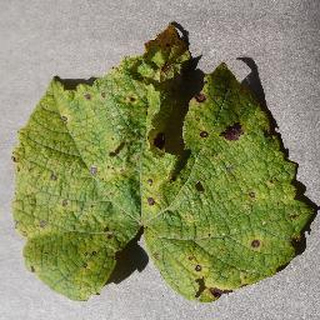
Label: grape_leaf_blight